Elisabetta Sirani

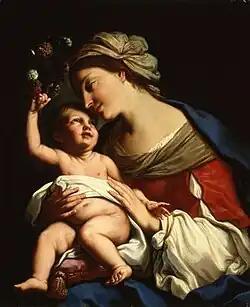
"Virgin and Child", 1663 at National Museum of Women in the Arts, Washington, D.C.

Sirani produced over 200 paintings, 15 etchings, and hundreds of drawings, making her an extremely prolific artist, especially considering her early death. Of these hundreds of drawings, about a quarter relate to known paints or prints done by Sirani. Sirani kept a meticulous list and records of her paintings and who commissioned them beginning in 1655, which is recorded in Malvasia's biography. Additionally many of her paintings are signed, which was not a common practice among her male counterparts. It's possible that she chose to do this in order to avoid her work being confused with that of her father. Her signature also offered a way to further prove her powers of invention, which, according to Ann Sutherland Harris, distinguished her from other Italian women artists. Sirani's exceptional prodigiousness was the product of how quickly she painted. She painted so many works that many doubted that she painted them all herself. To refute such charges she invited her accusers on 13 May 1664 to watch her paint a portrait in one sitting.